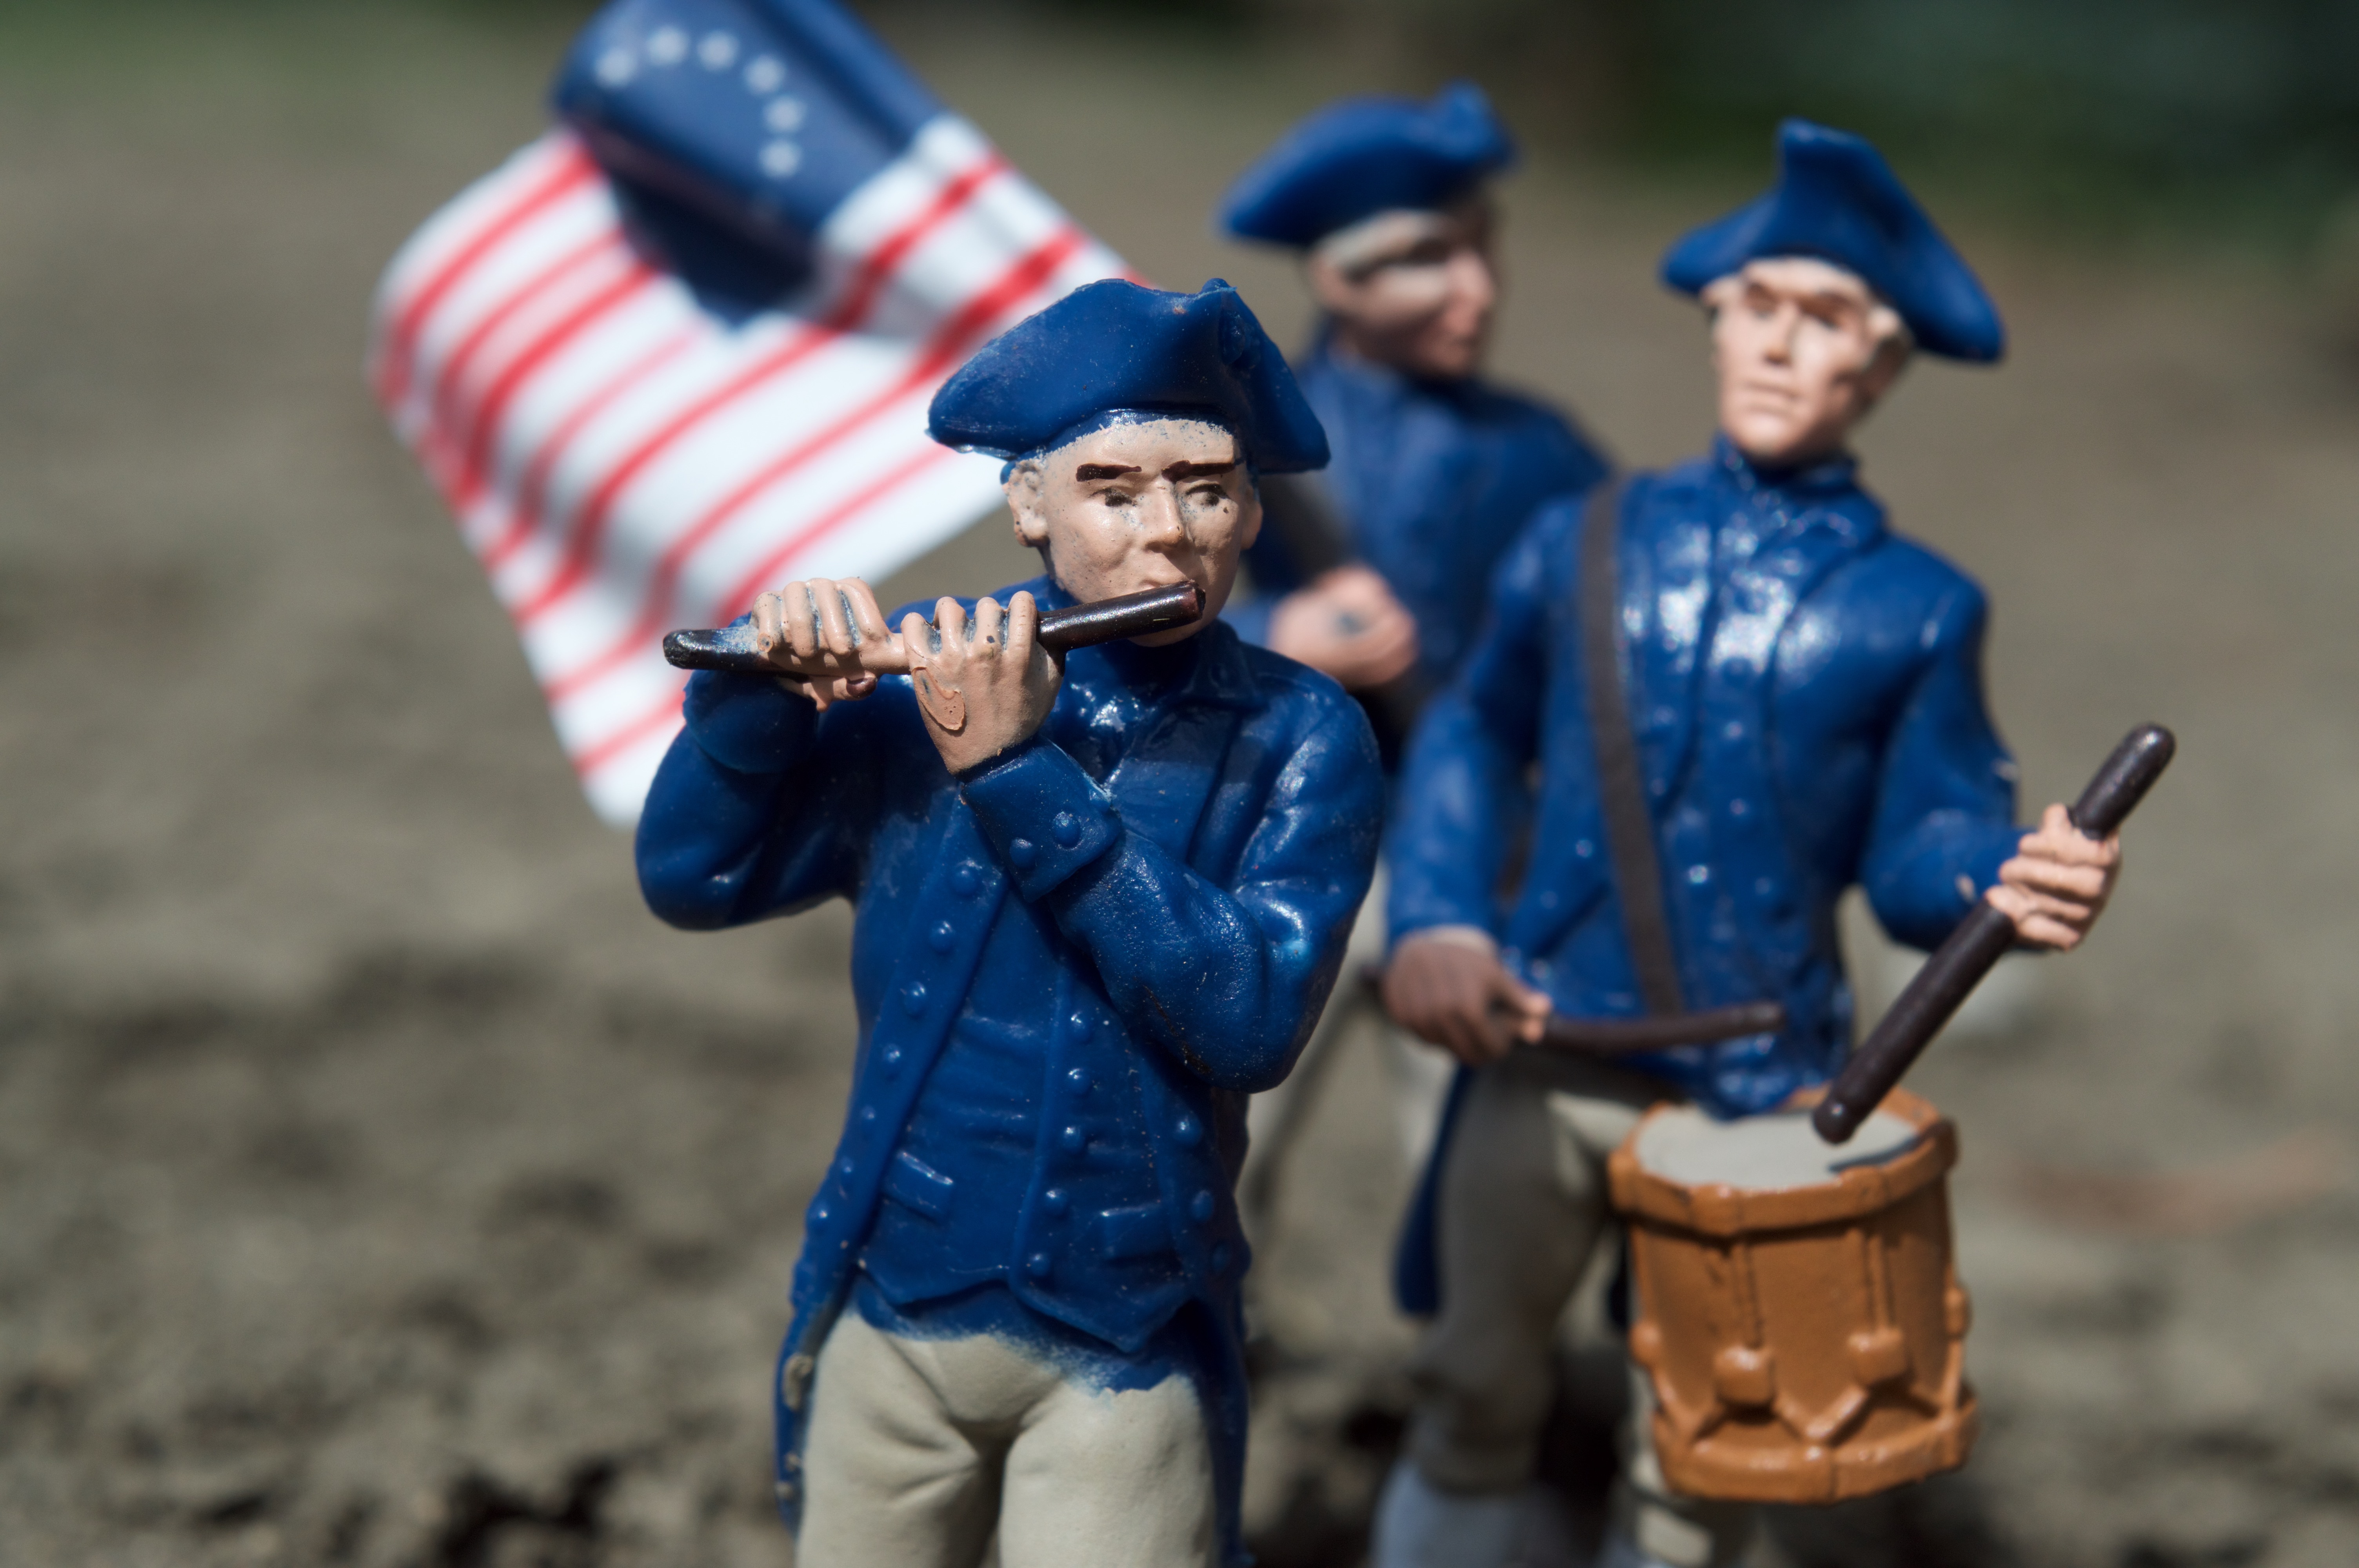
person, people, military, flag, america, freedom, profession, historic, patriotism, united states, war, liberty, honor, history, us, soldiers, veterans, independence, patriotic, pride, civil war, constitution, union army